Hart, Texas

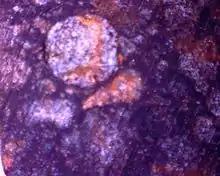
Magnification of a chondrule in the Hart (Texas) meteorite. Field of View - 5mm. Courtesy of Keith D. Lemons Meteoritical Collection

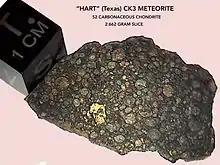
2.662 Gram Slice of "Hart" (Texas) Meteorite, a CK3, S2 Carbonaceous Chondrite.

The city of Hart is served by the Hart Independent School District.